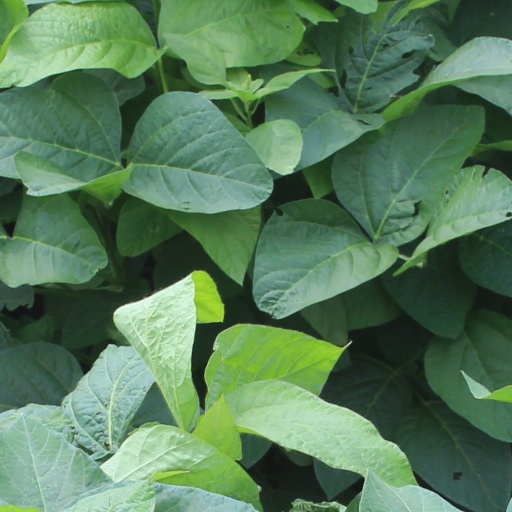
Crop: soybean